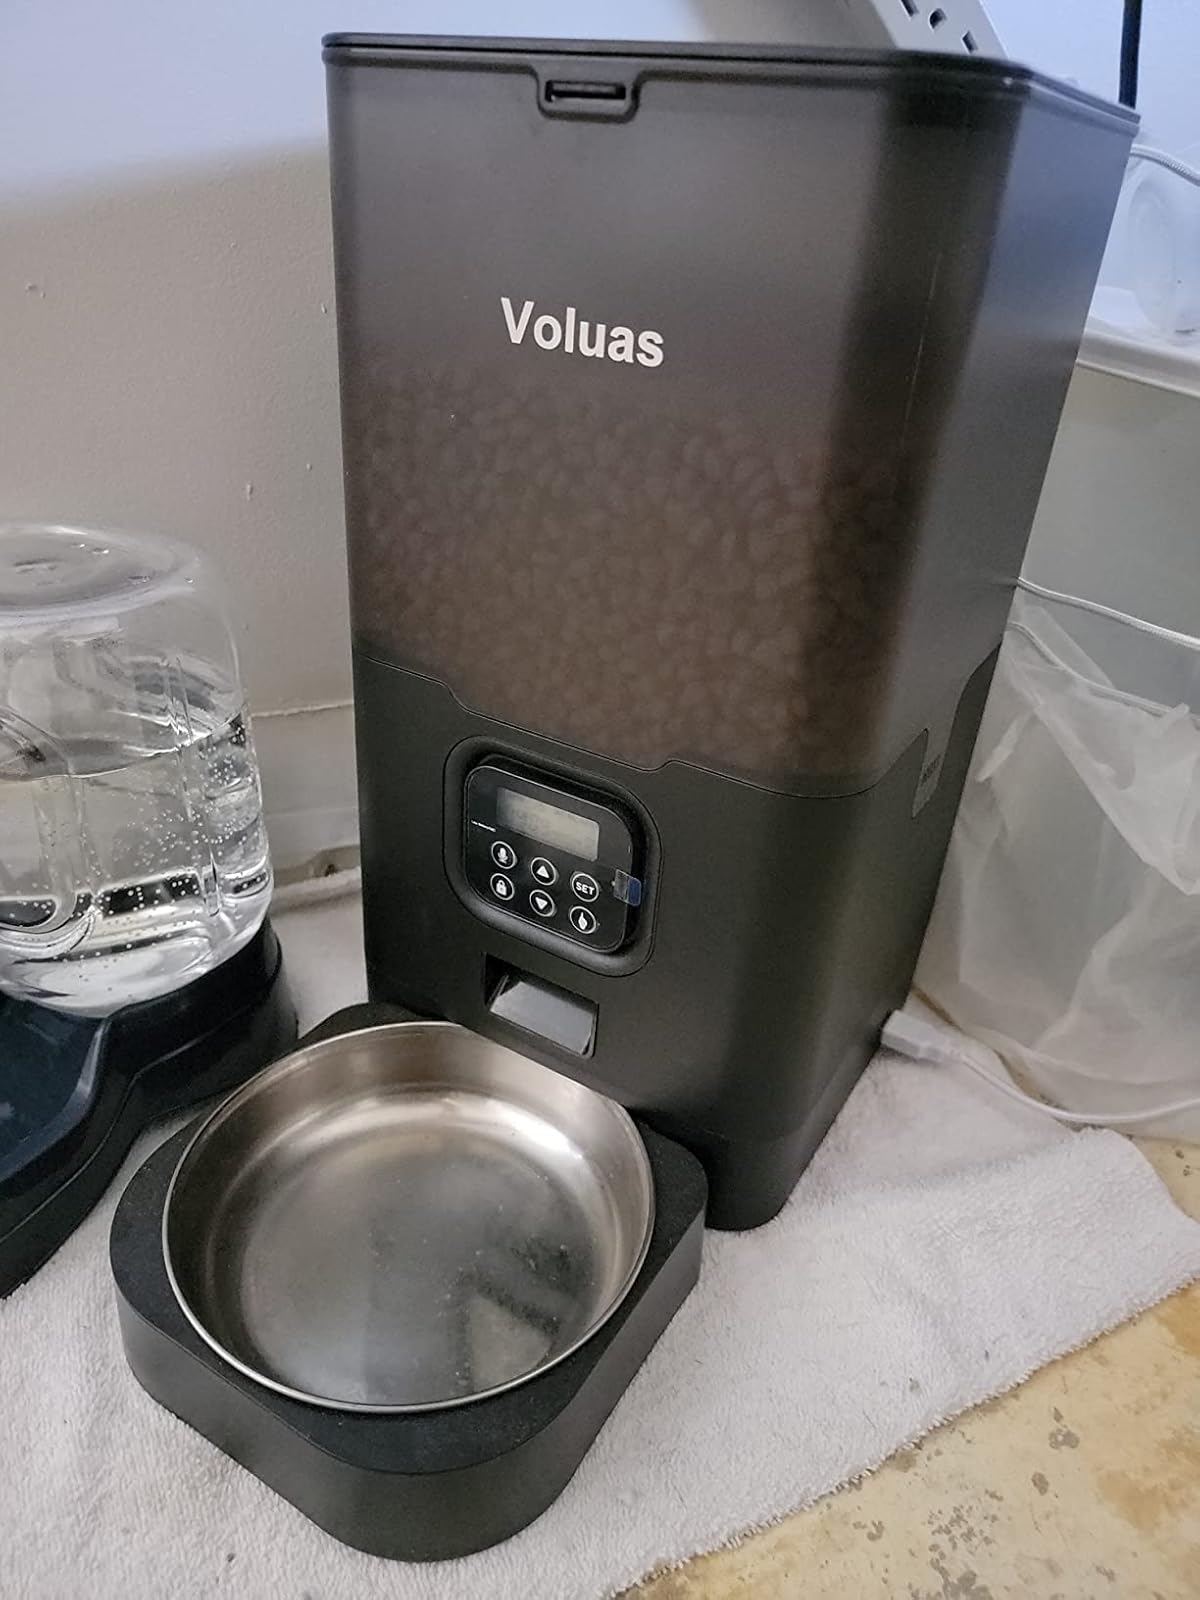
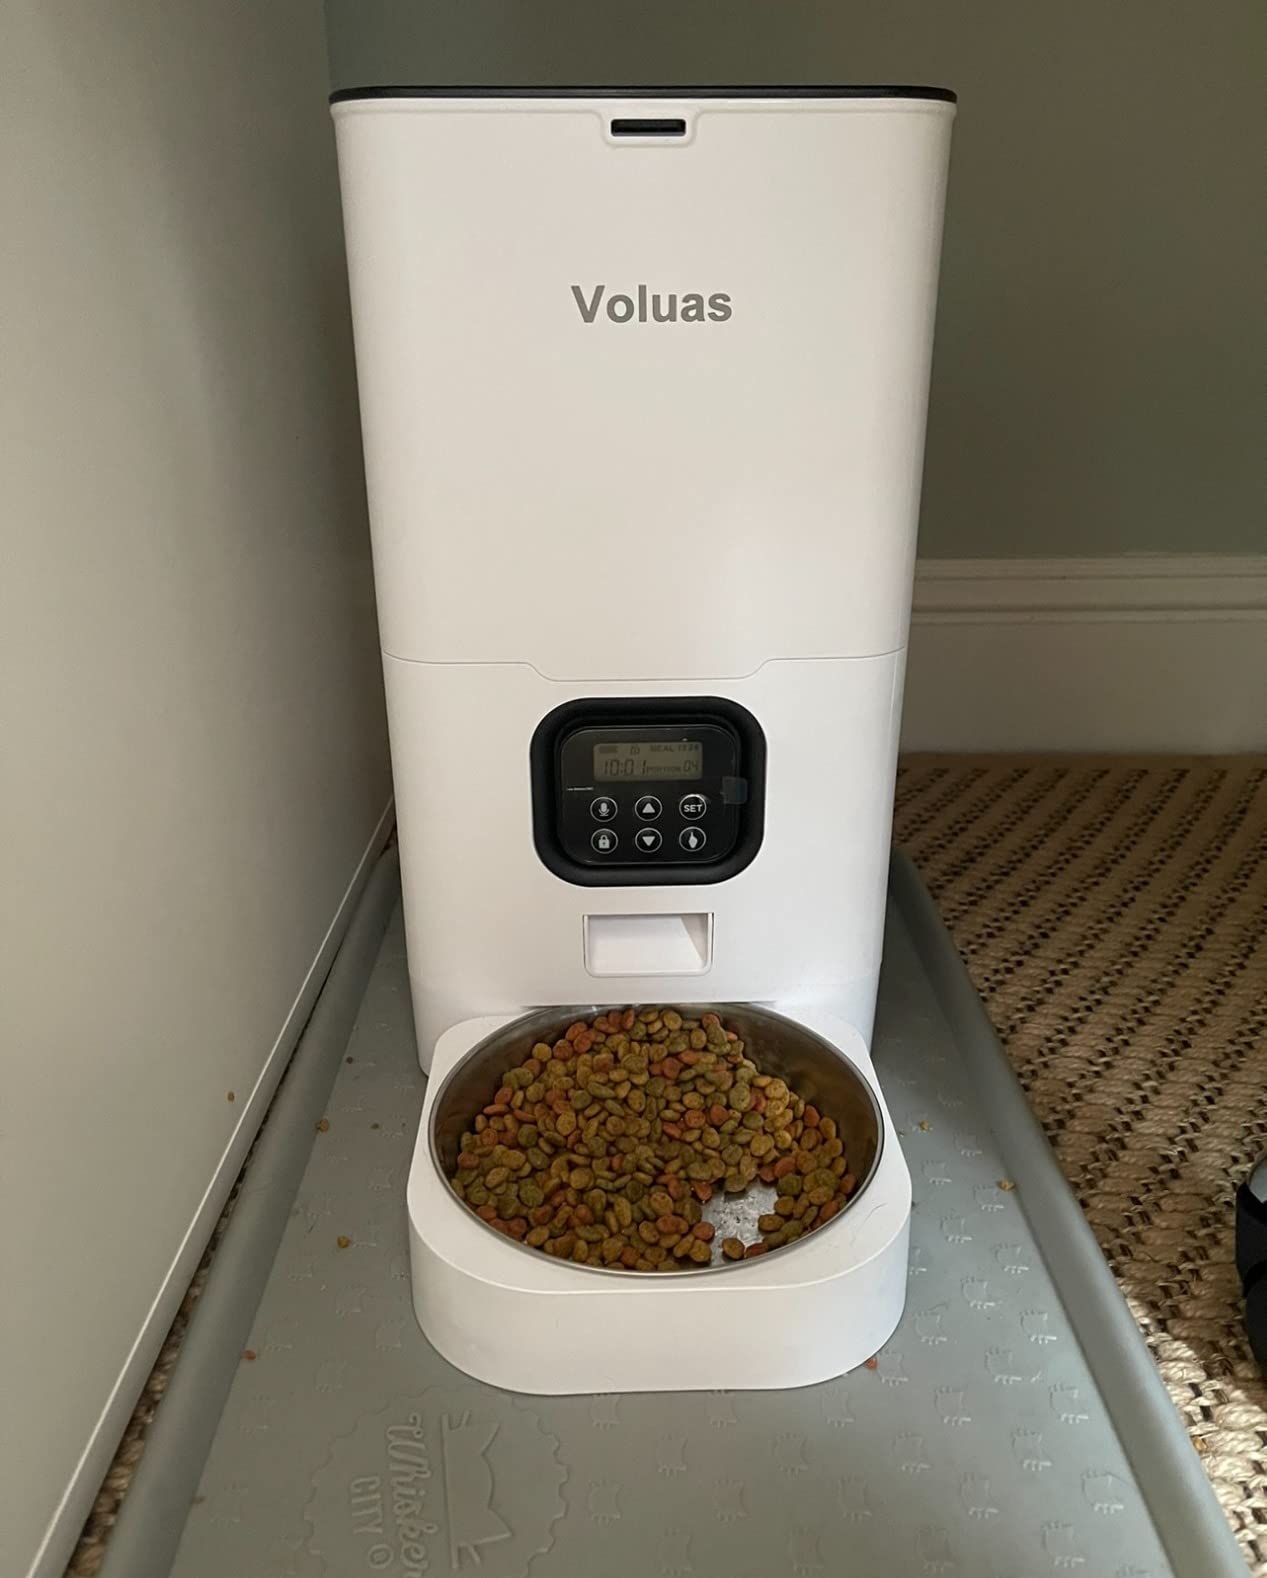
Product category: items_feeder
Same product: no